For our freedom and yours

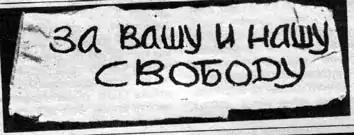
Banner of the Red Square demonstrators, 25 August 1968.

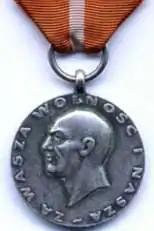
The award 'Za wolność waszą i naszą' (communist general Karol Świerczewski)

The equivalent slogan ( "Za vashu i nashu svobodu") was very popular among the Soviet dissident movement after the historic